The Clovers

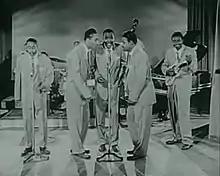

The Clovers are an American rhythm and blues/doo-wop vocal group who became one of the biggest selling acts of the 1950s. They had a top 30 US hit in 1959 with the Leiber and Stoller song "Love Potion No. 9".